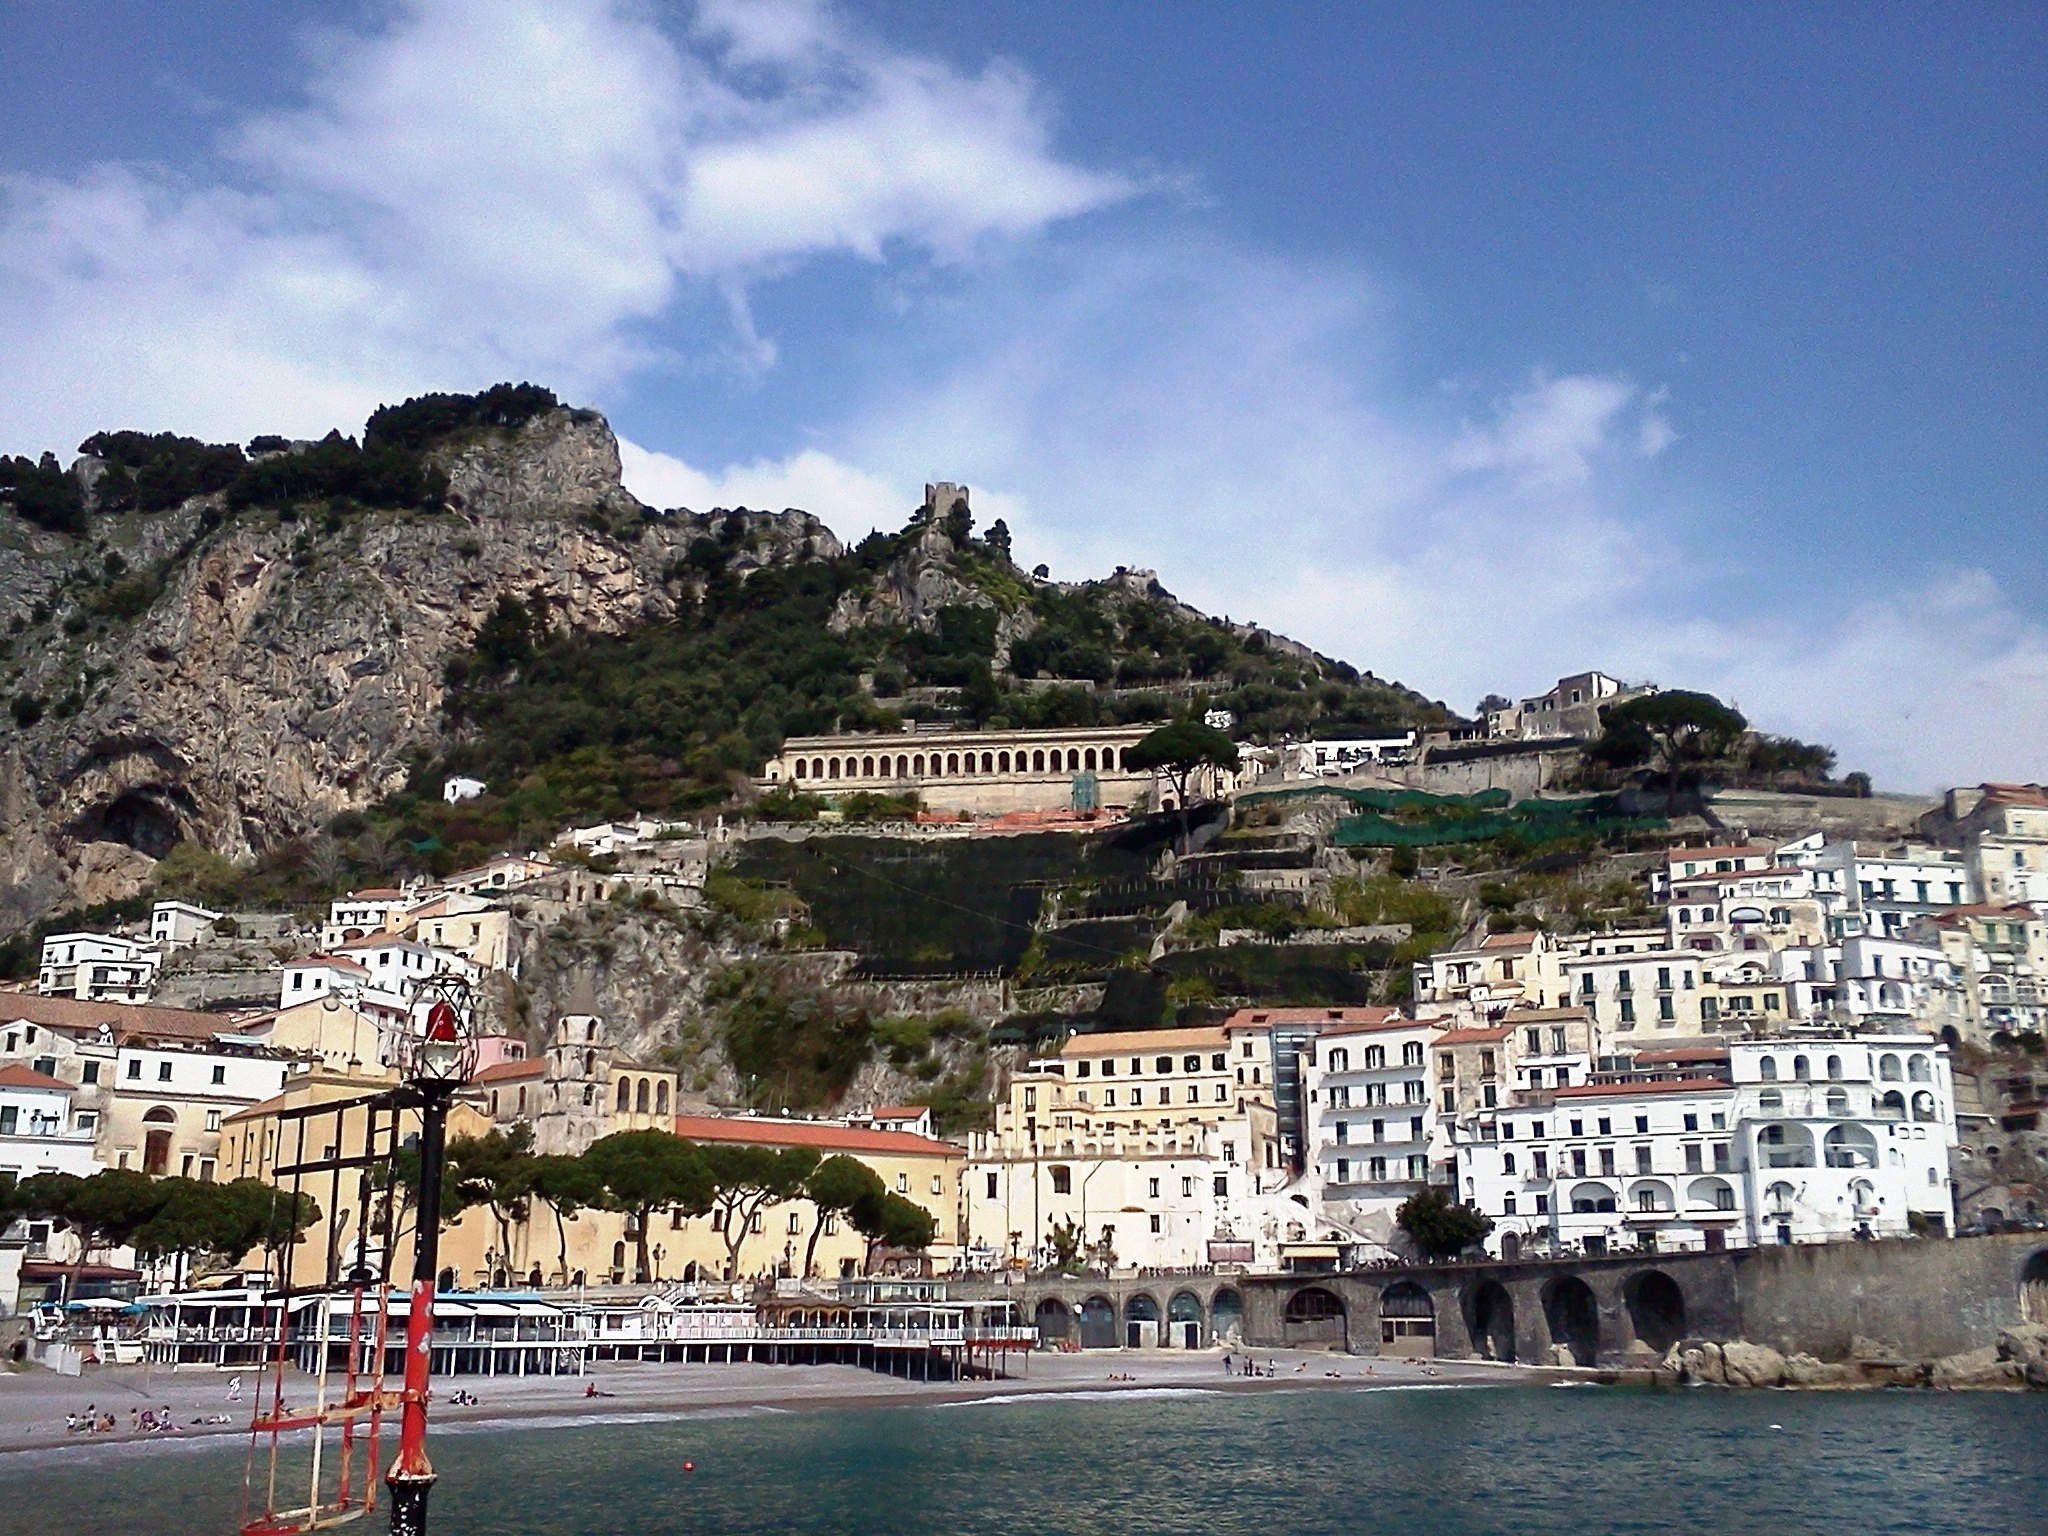
sea, coast, architecture, skyline, town, view, building, city, urban, cityscape, downtown, vacation, coastline, vehicle, scenic, scenery, holiday, bay, landmark, italy, harbor, metropolitan, tourism, body of water, buildings, cruise ship, cape, metropolis, passenger ship, amalfi coast